Sany

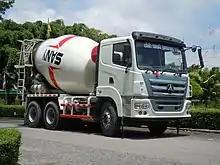
A 2013 SANY SY306C Concrete Mixer Truck

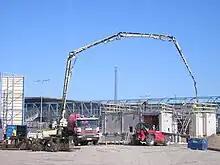
A Putzmeister concrete pump in operation

The origins of Sany lie in Lianyuan Welding Material Ltd, a company founded in 1986 by Liang Wengen, Tang Xiuguo, Mao Zhongwu and Yuan Jinhua, who left their previous jobs and first established the company with a capital of sixty thousand yuans in the town of Maotang, county-level city of Lianyuan.